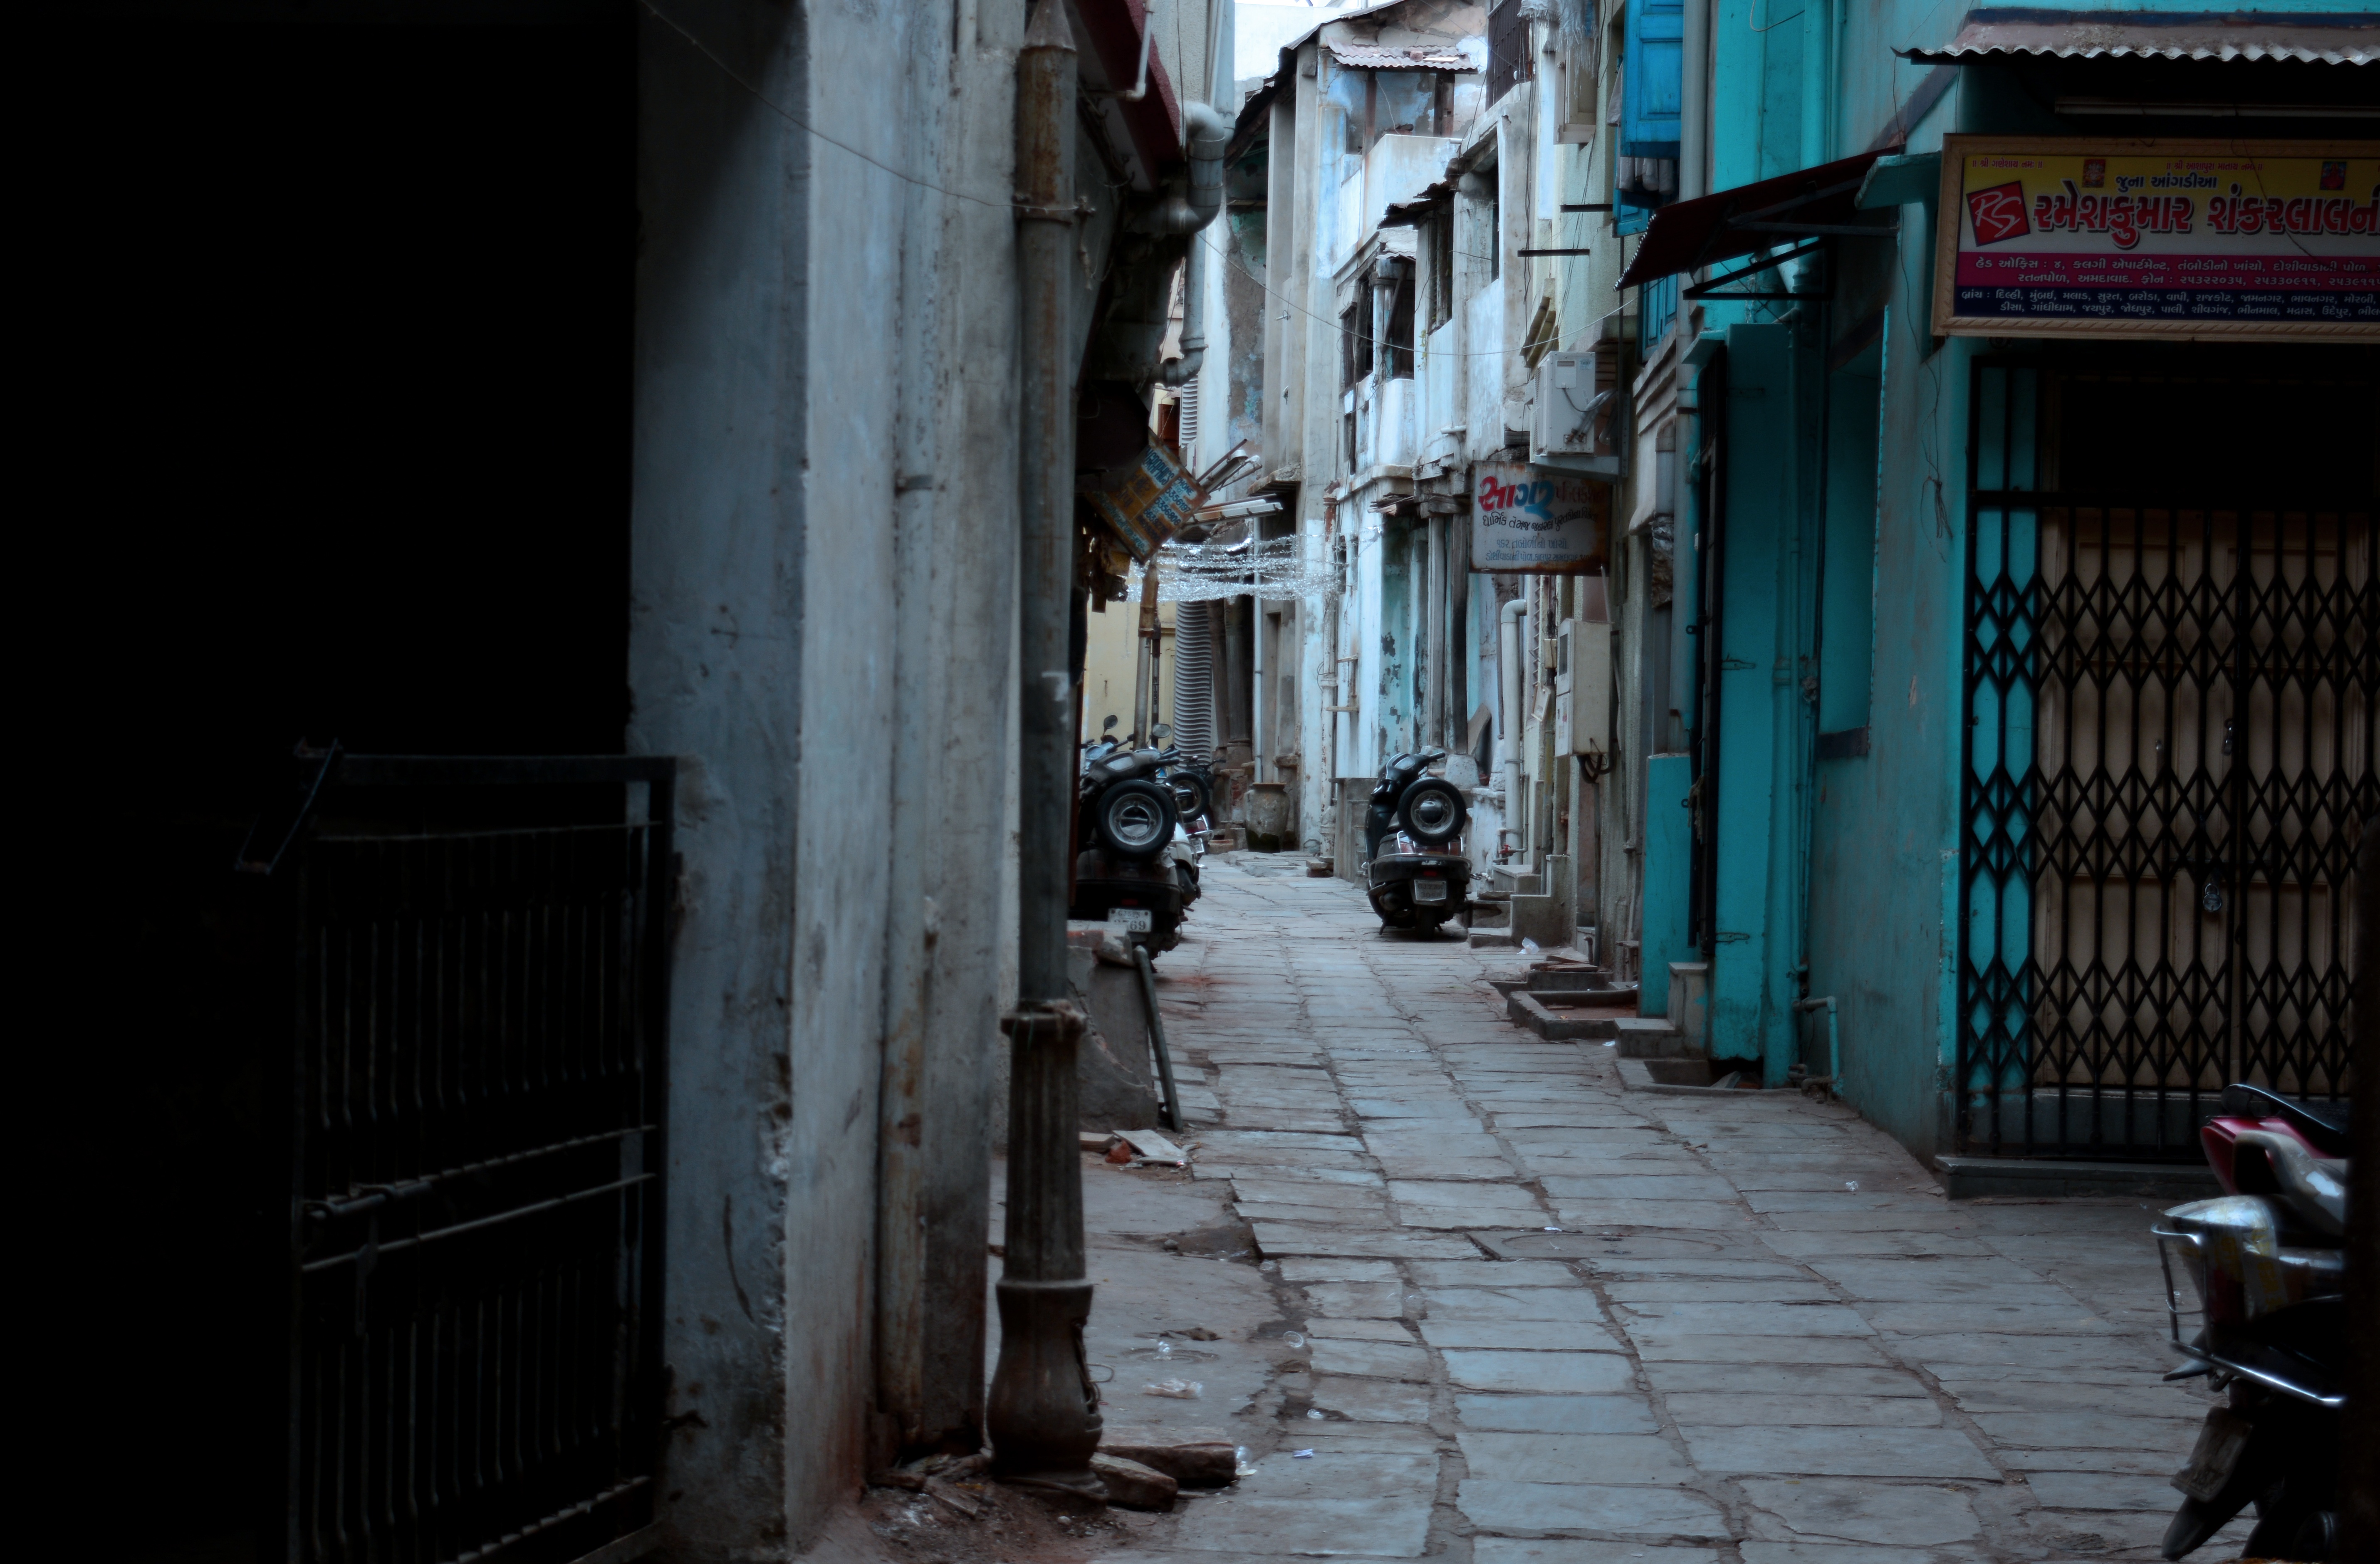
road, street, town, alley, color, blue, infrastructure, snapshot, urban area